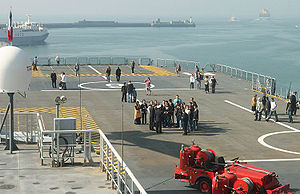
Mistral-klassen / Kapaciteter og egenskaber / Luftoperationer
Helikopterdækket på Mistral set fra overbygningen. Begge elevatorer til hangardækket kan ses; hovedelevatoren ved skibets agterende samt reserveelevatoren i billedets venstre side.
Mistral-klassen er type af tre amfibieskibe anvendt af Marine Nationale. Klassen omtales officielt som projektions- og kommandoskibe. Et skib i Mistral-klassen er i stand til at transportere og operere op til 16 NH90- eller Eurocopter Tiger-helikoptere og fire landgangsfartøjer. Desuden kan medbringes en styrke på 59 køretøjer, inklusiv 13 Leclerc-kampvogne, eller en hel kampvognsbataljon på 40 kampvogne og 450 soldater. Skibene i klassen er udstyret med et hospital med 69 senge og er i stand til at deltage i operationer med NATOs stående styrker og FN's eller EU's fredsbevarende styrker.